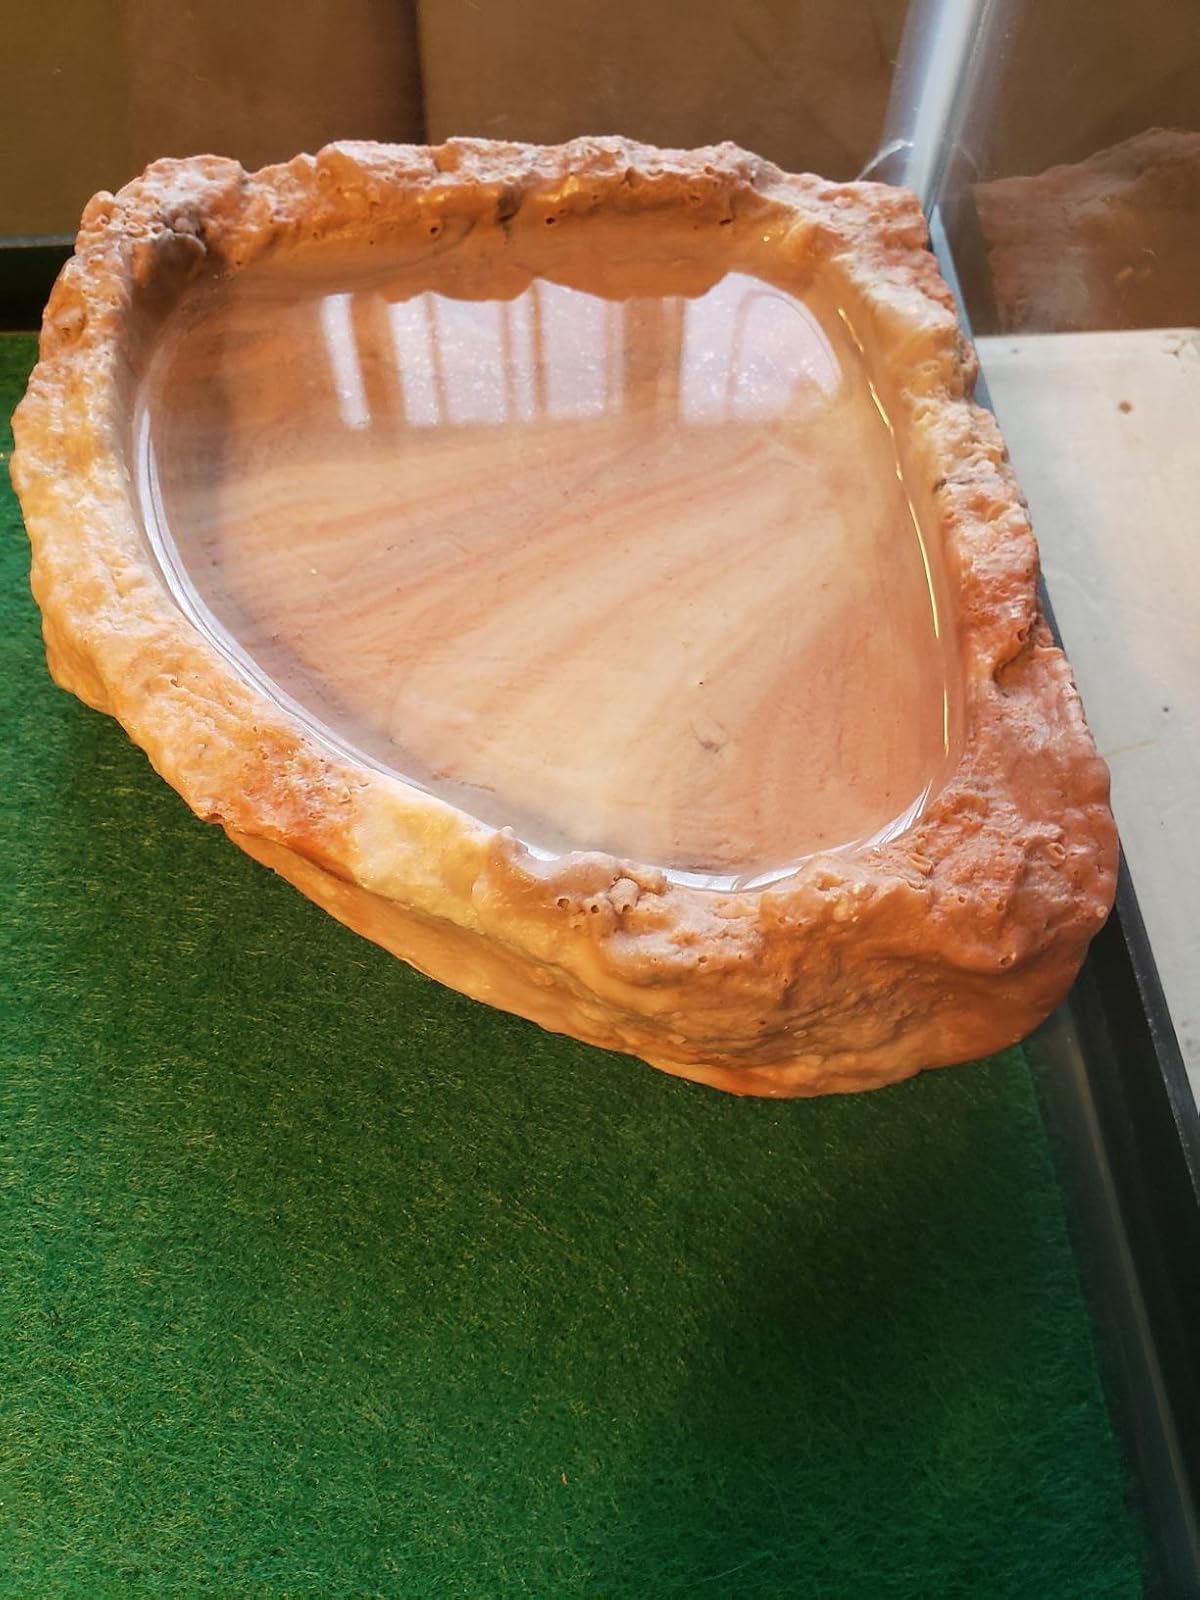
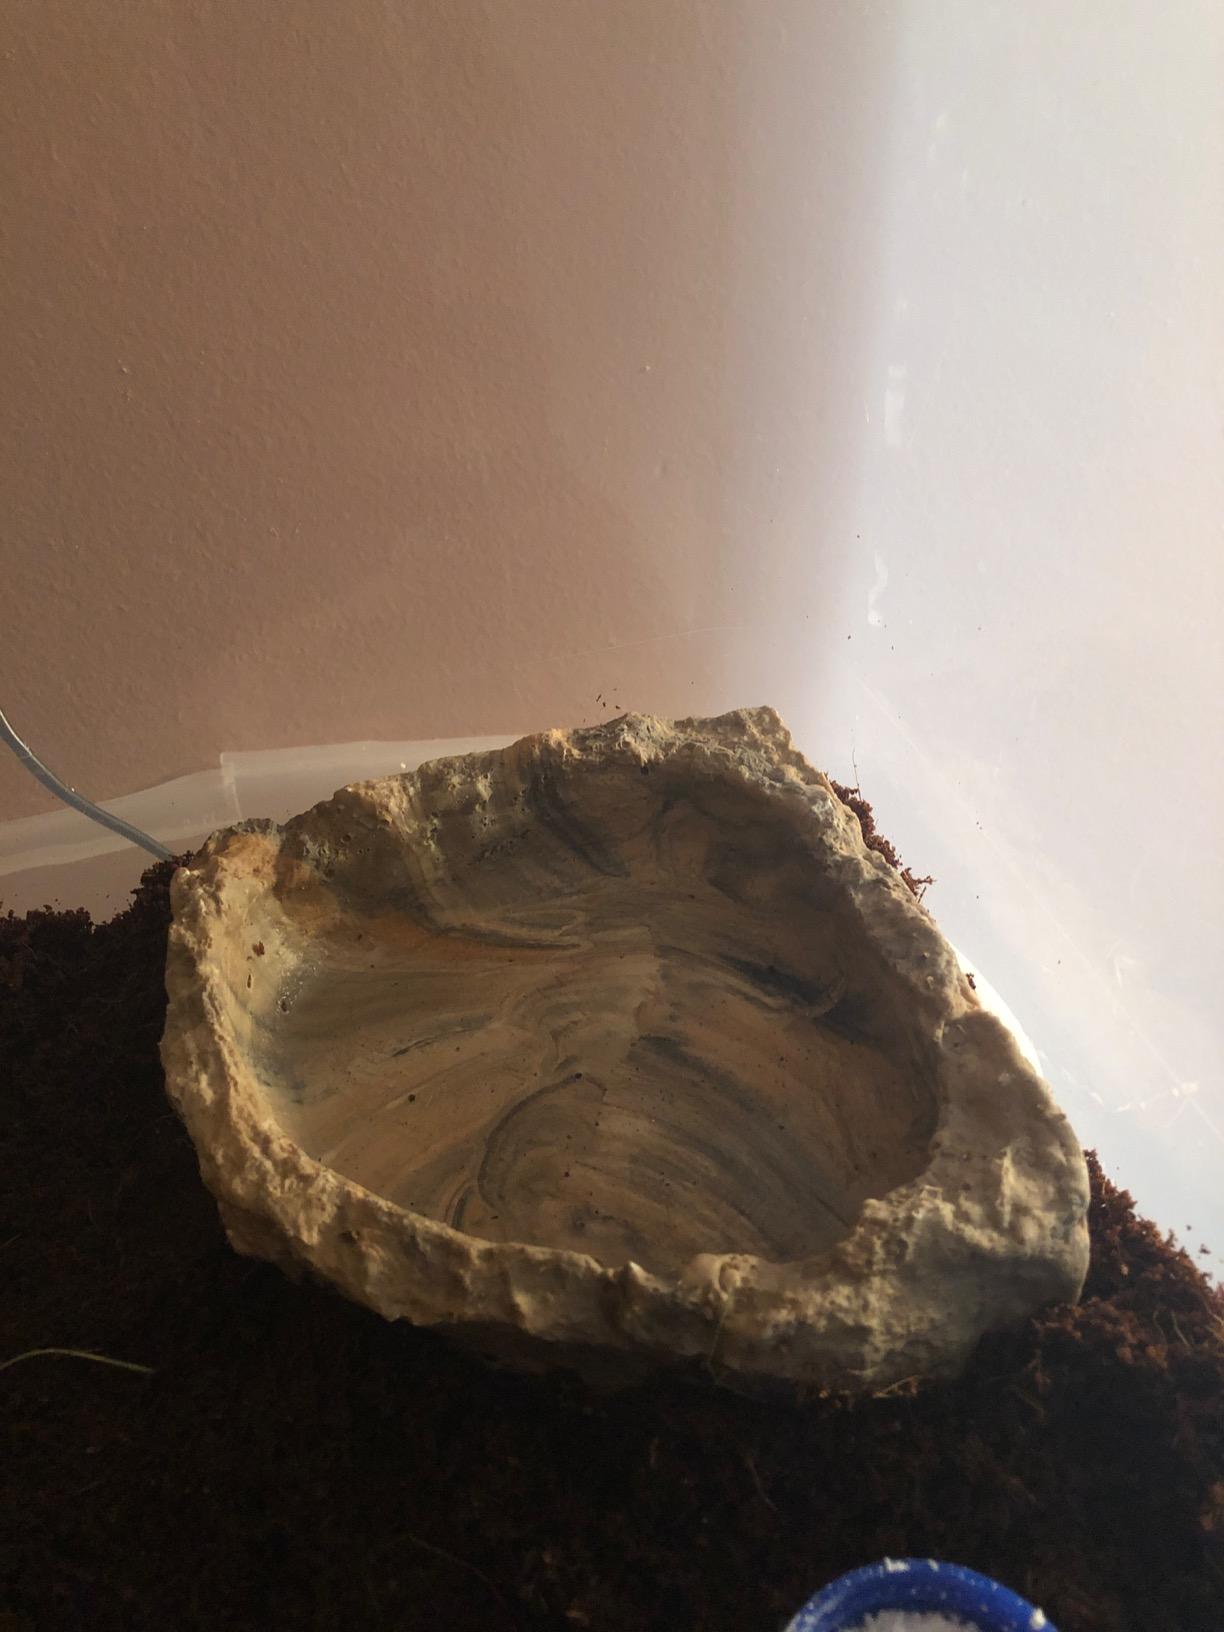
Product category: items_bowl
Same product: yes